Tristan Gommendy

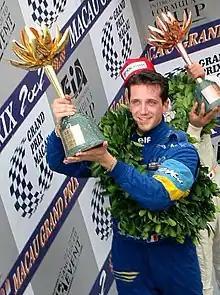
Gommendy on the podium after winning the 2002 Macau Grand Prix

Tristan Emmanuel Benoît Gommendy (born 4 January 1979) is a French professional racing driver who last competed in the European Le Mans Series with Duqueine Team.